Pandalam Mahadeva Temple

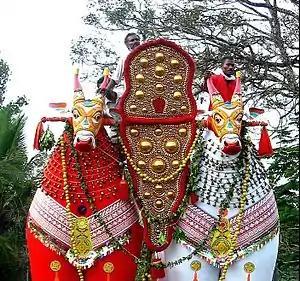
Kettukazhcha at Pandalam Mahadeva Temple

Pandalam Mahadeva Temple is situated in between Thottakkonam and Mulampuzha villages of Pandalam in Kerala, India, on the bank of Achankovil river. The main deity of the temple is Lord Shiva, who is considered to be in a pleasant mood with his consort Parvati on his lap.